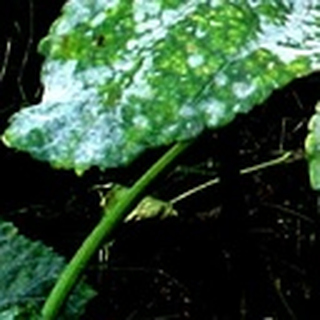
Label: cotton_powdery_mildew